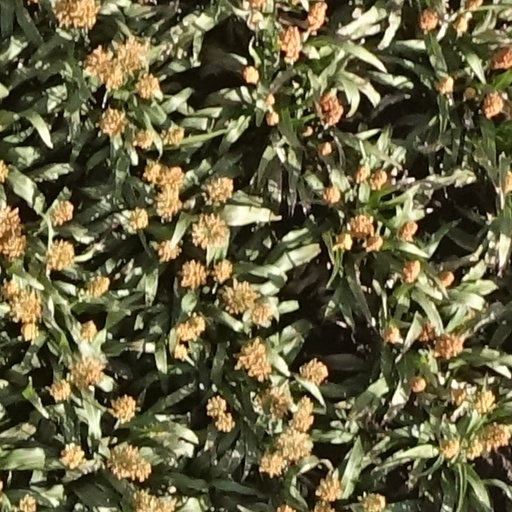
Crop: sorghum